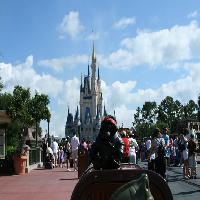
Weather: sun or clear